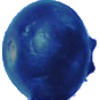
Label: Huckleberry 1